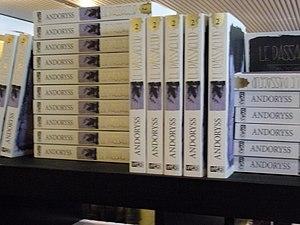
Romans de Mélanie Guyard aux Utopiales 2019.
Mélanie Guyard, née le 14 mai 1981 à Saintes, est une romancière et nouvelliste française de fantasy et fantastique, accessoirement de science-fiction. Elle est aussi scénariste de bandes-dessinée.